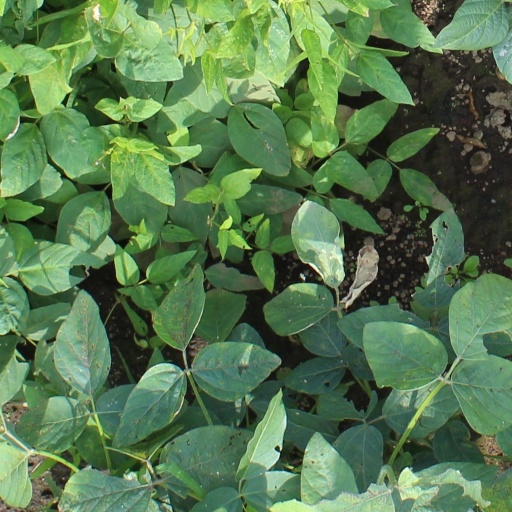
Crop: soybean